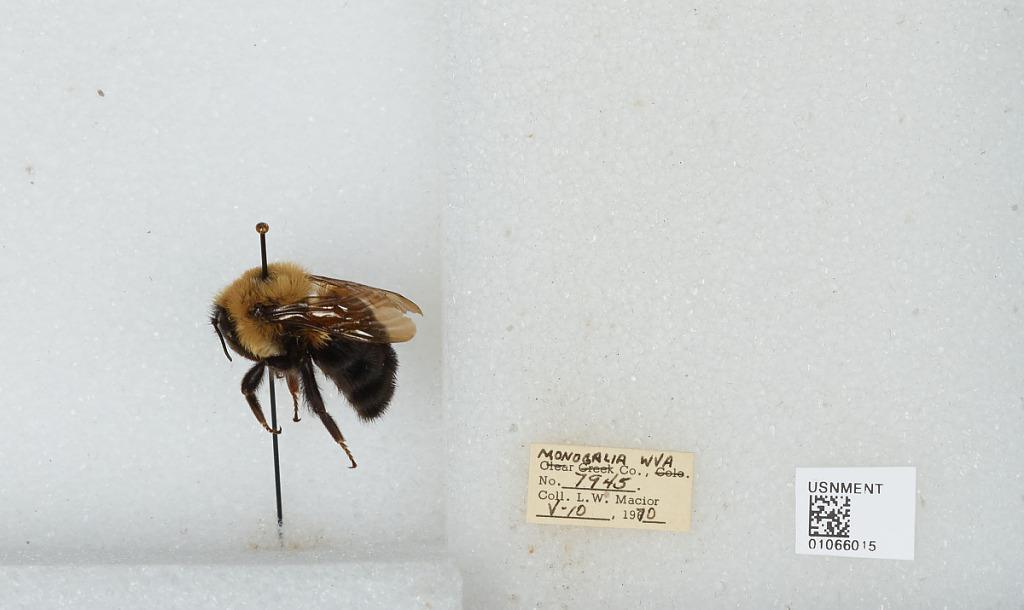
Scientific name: Bombus (Pyrobombus) bimaculatus Cresson
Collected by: L. Macior
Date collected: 1970-5-10
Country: United States
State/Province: West Virginia
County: Monongalia
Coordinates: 39.6303, -80.0464